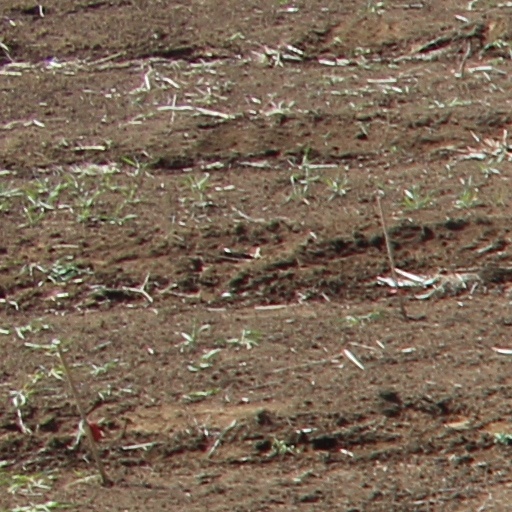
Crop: wheat